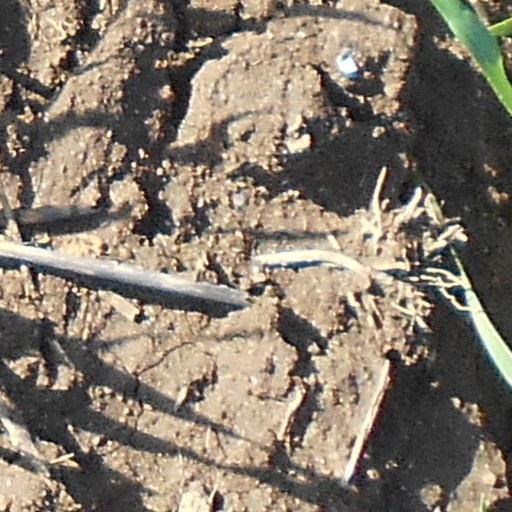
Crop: wheat